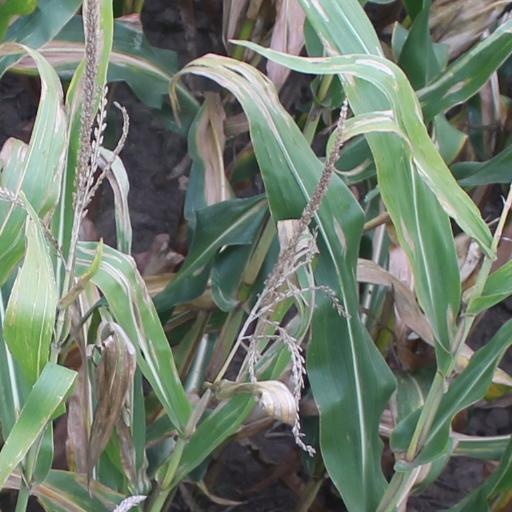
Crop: maize; corn